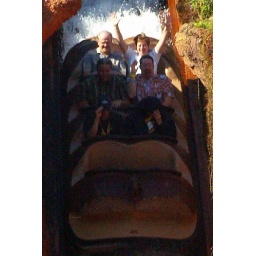
front row:empty2nd row: people hiding below hats (but I think I see a yellow lanyard)3rd: Tony, Kevin4th: Don and Laurie